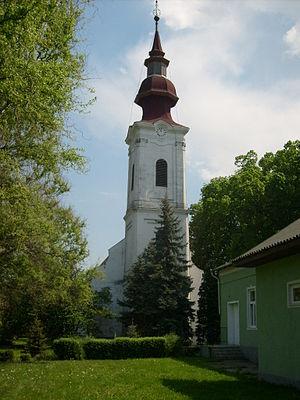
Sajóvelezd est un village et une commune du comitat de Borsod-Abaúj-Zemplén en Hongrie.